West Texas A&M University

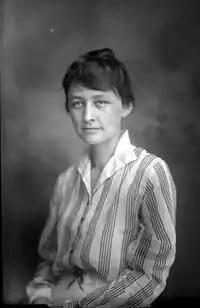
Georgia O'Keeffe, head of the art department from 1916 to 1918

At its founding the school admitted only white students. The first black student to graduate was Helen Neal in 1962. During the 1960s, the school changed from a regional teacher's college to a state university. In 1963, Governor John B. Connally signed a bill to change the school's name to West Texas State University. The newly named school gained a College of Arts and Sciences, a graduate school, and professional schools of business. Near the end of the 1960s, West Texas State obtained its own board of regents, established a School of Agriculture and a School of Fine Arts, and created a Department of Nursing.